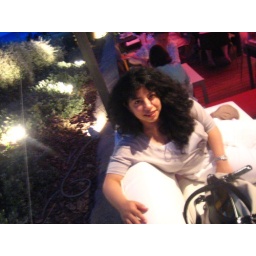
relaxing in the white sofas